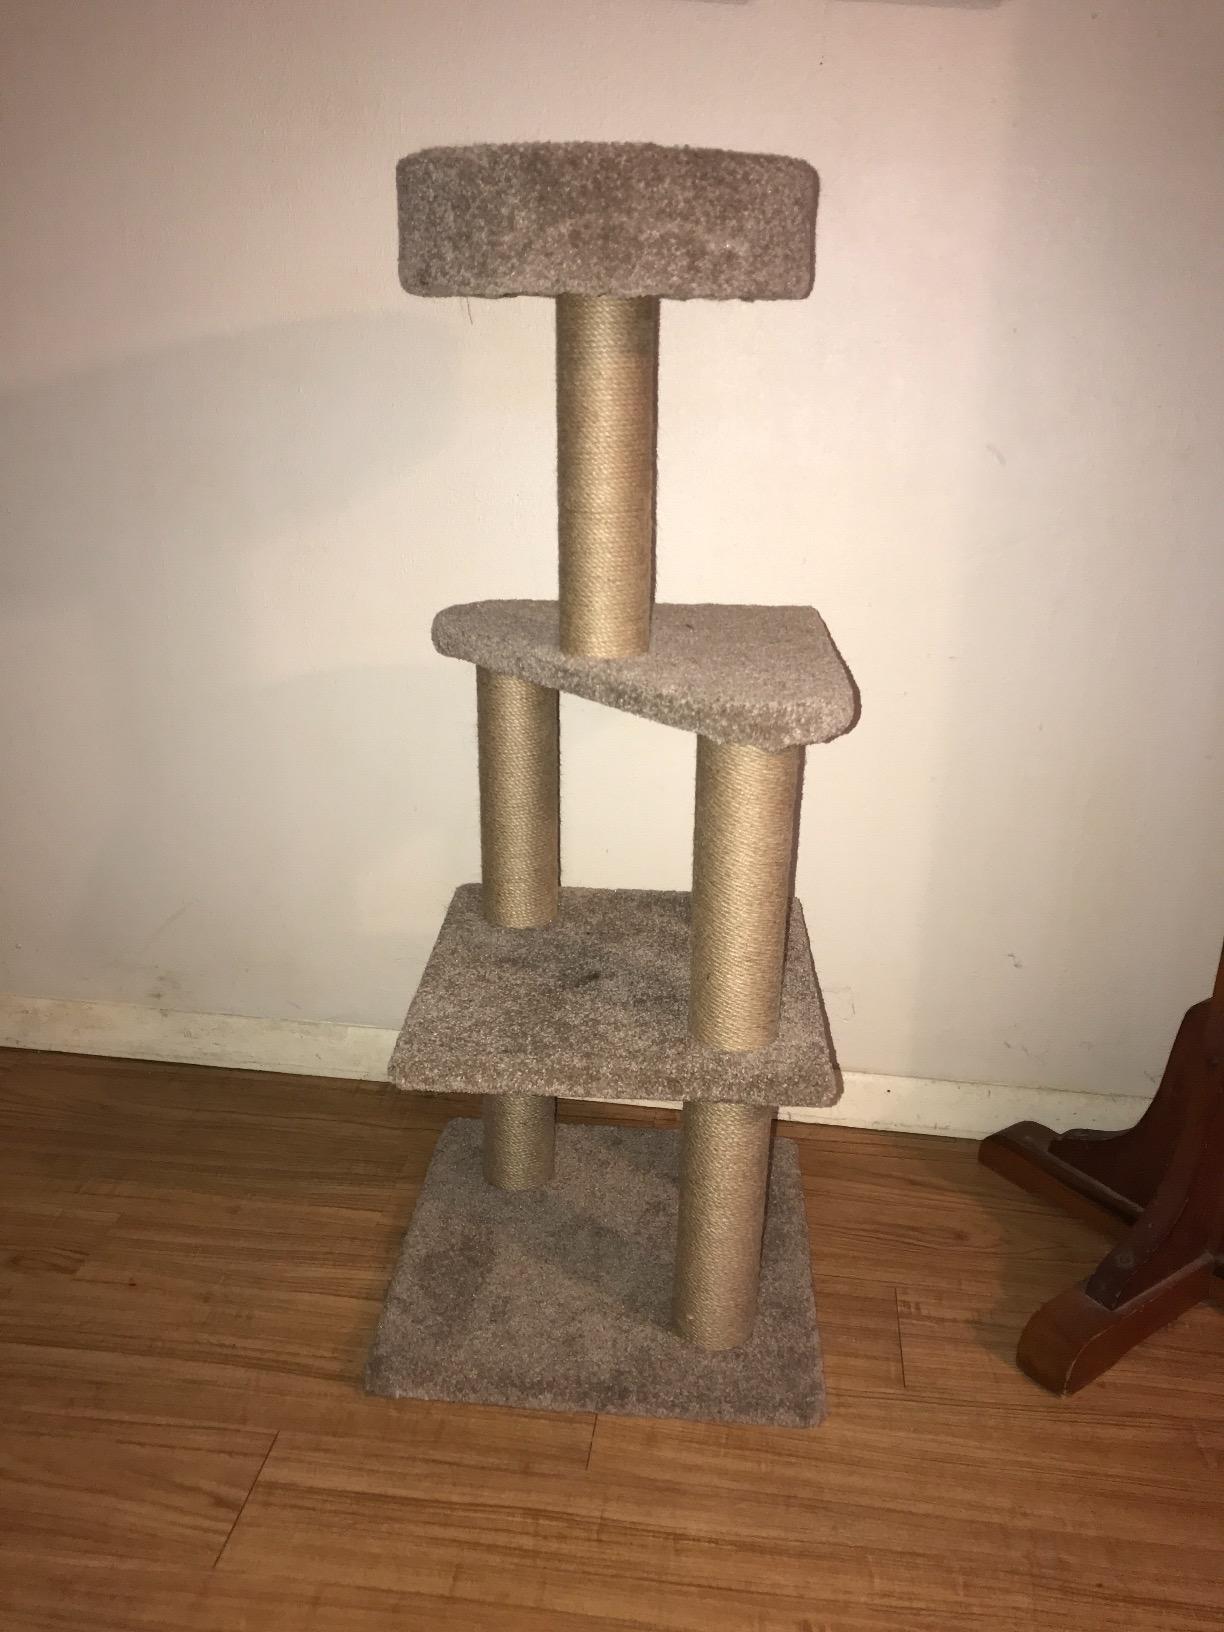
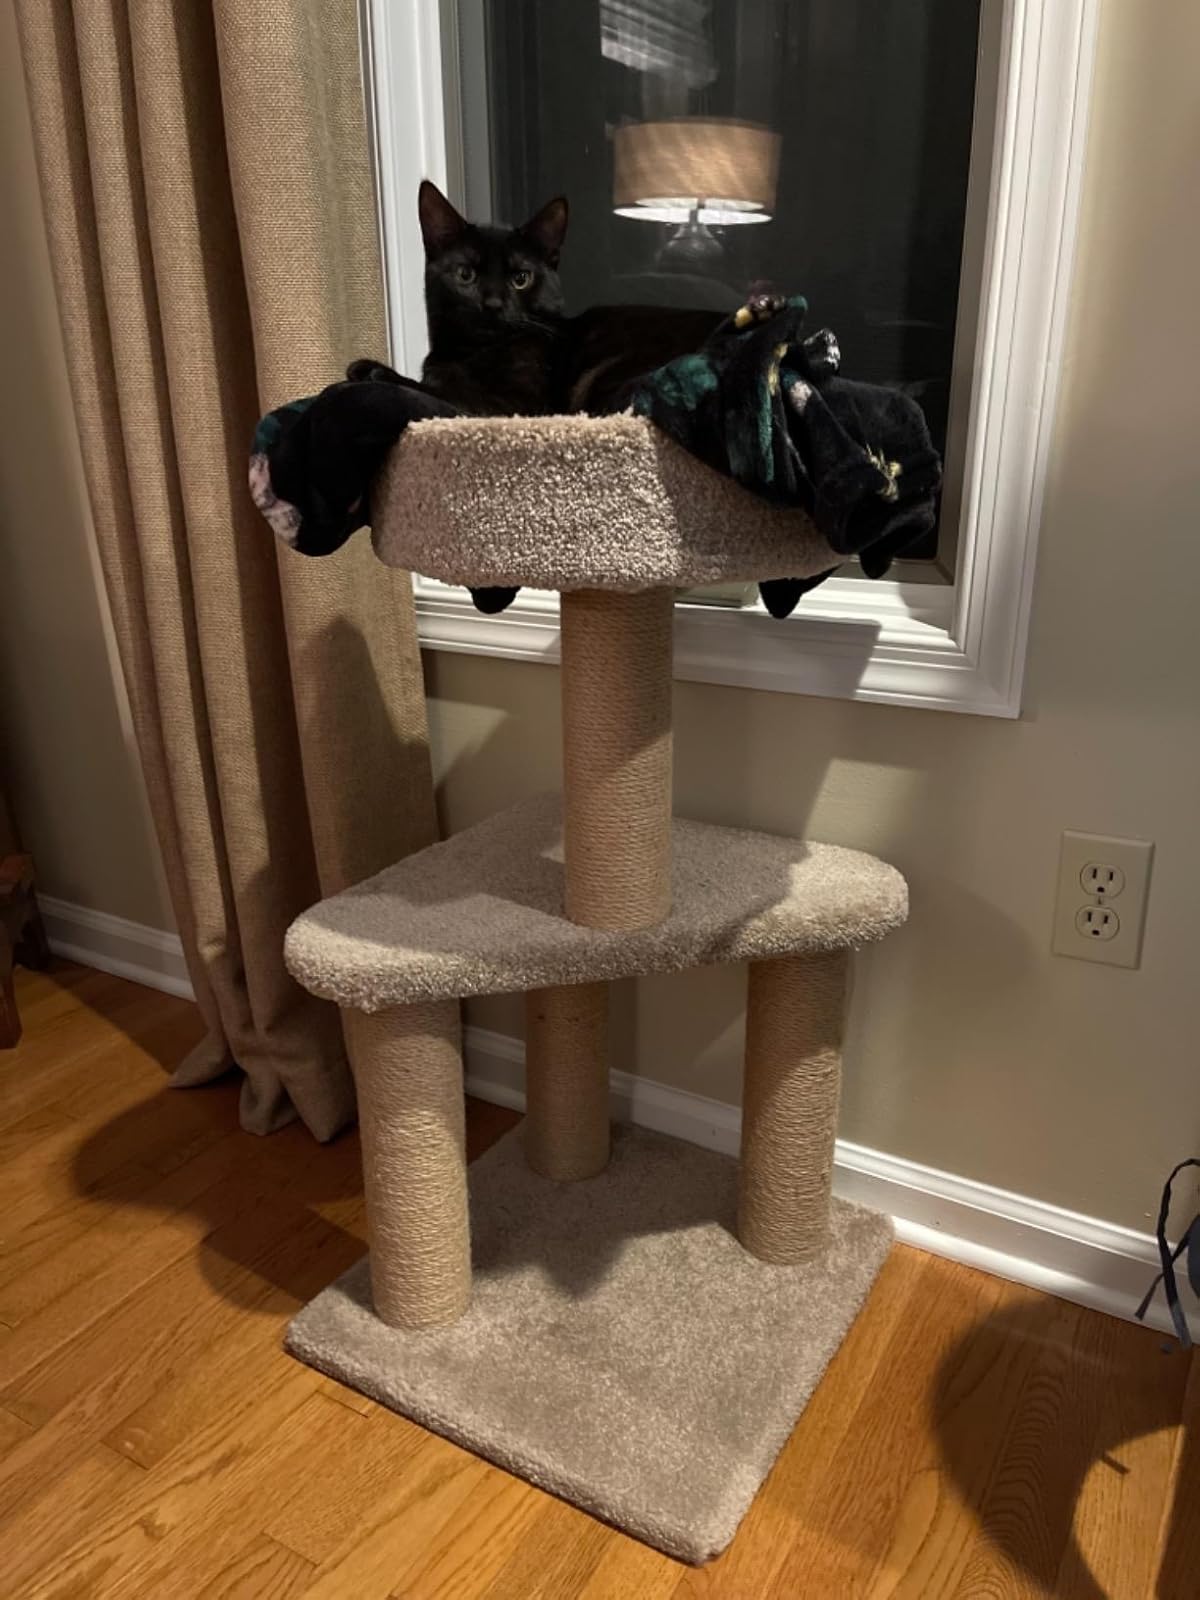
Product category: items_cat tree
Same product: no